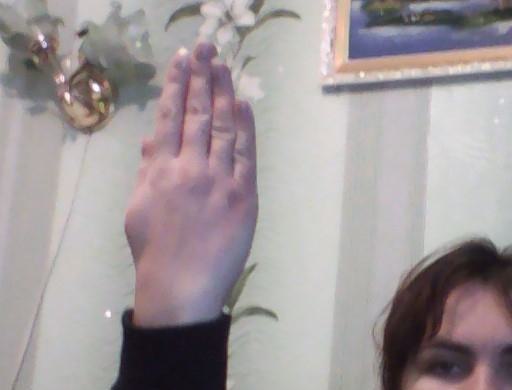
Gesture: stop_inverted